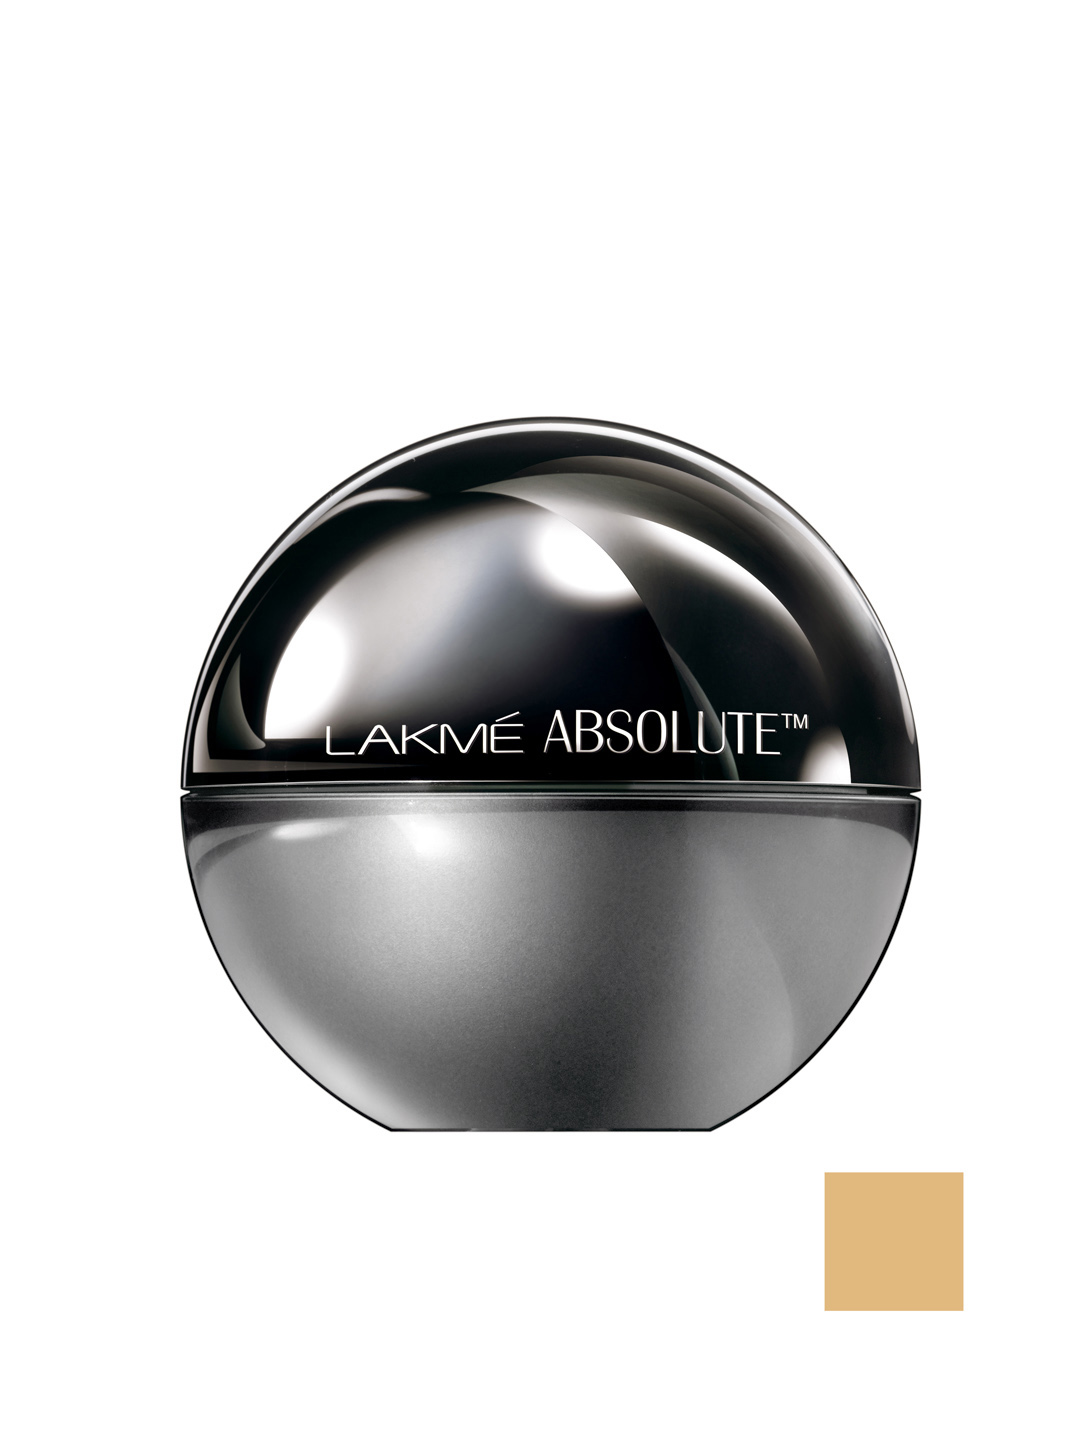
Lakme Absolute Mattreal Skin Natural Mousse 03
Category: Personal Care / Makeup / Foundation and Primer
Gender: Women
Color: Skin
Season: Spring 2017
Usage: Casual